Roberto Murolo

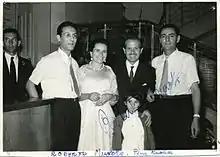
Roberto Murolo and Pino Rucher

Born in Naples, Italy as the son of poet Ernesto Murolo and Lia Cavalli, Murolo showed a passion for music at a young age and began singing and playing the guitar as a child. Murolo won the Italian high diving championship in 1937, and attributed his remarkable lung capacity to the long practice of water sports. At the age of 24 he founded with three friends the "Midas Quartet" (Quartetto Mida), a jazz quartet, with which he performed away from Italy from 1939 through 1946.